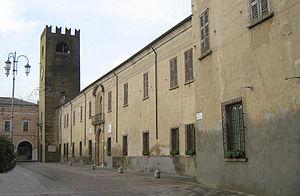
Castel Goffredo est une commune italienne de la province de Mantoue en Lombardie.
Mathieu Bandello, ou encore Matteo Bandello est un évêque d'Agen et écrivain italien du XVIᵉ siècle, né en 1480 ou vers 1484 à Castelnuovo Scrivia, dans l'actuelle province d'Alexandrie, au Piémont et mort au château de Bazens, propriété des évêques d'Agen, en 1561.
Cet article présente les faits marquants de l'histoire de la ville de Castel Goffredo.
Le Palais Gonzaga-Acerbi est un palais historique de Castel Goffredo, dans la province de Mantoue en Italie. Il forme la totalité de la façade nord de la Piazza Mazzini au centre de la ville. Louis-Alexandre de Castiglione l'utilisa pour abriter sa cour de 1511 à 1549 et pour rendre visite à Charles Quint, empereur du Saint Empire romain germanique en 1543. C'est le lieu de naissance de Giovanni Acerbi qui, les 27 et 29 avril 1862, l'occupa Garibaldi.